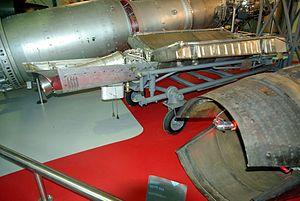
Moteur-fusée SEPR 844 présenté au musée Safran.